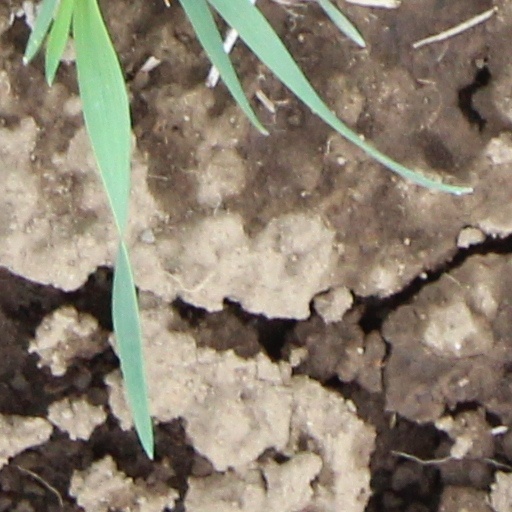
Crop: wheat